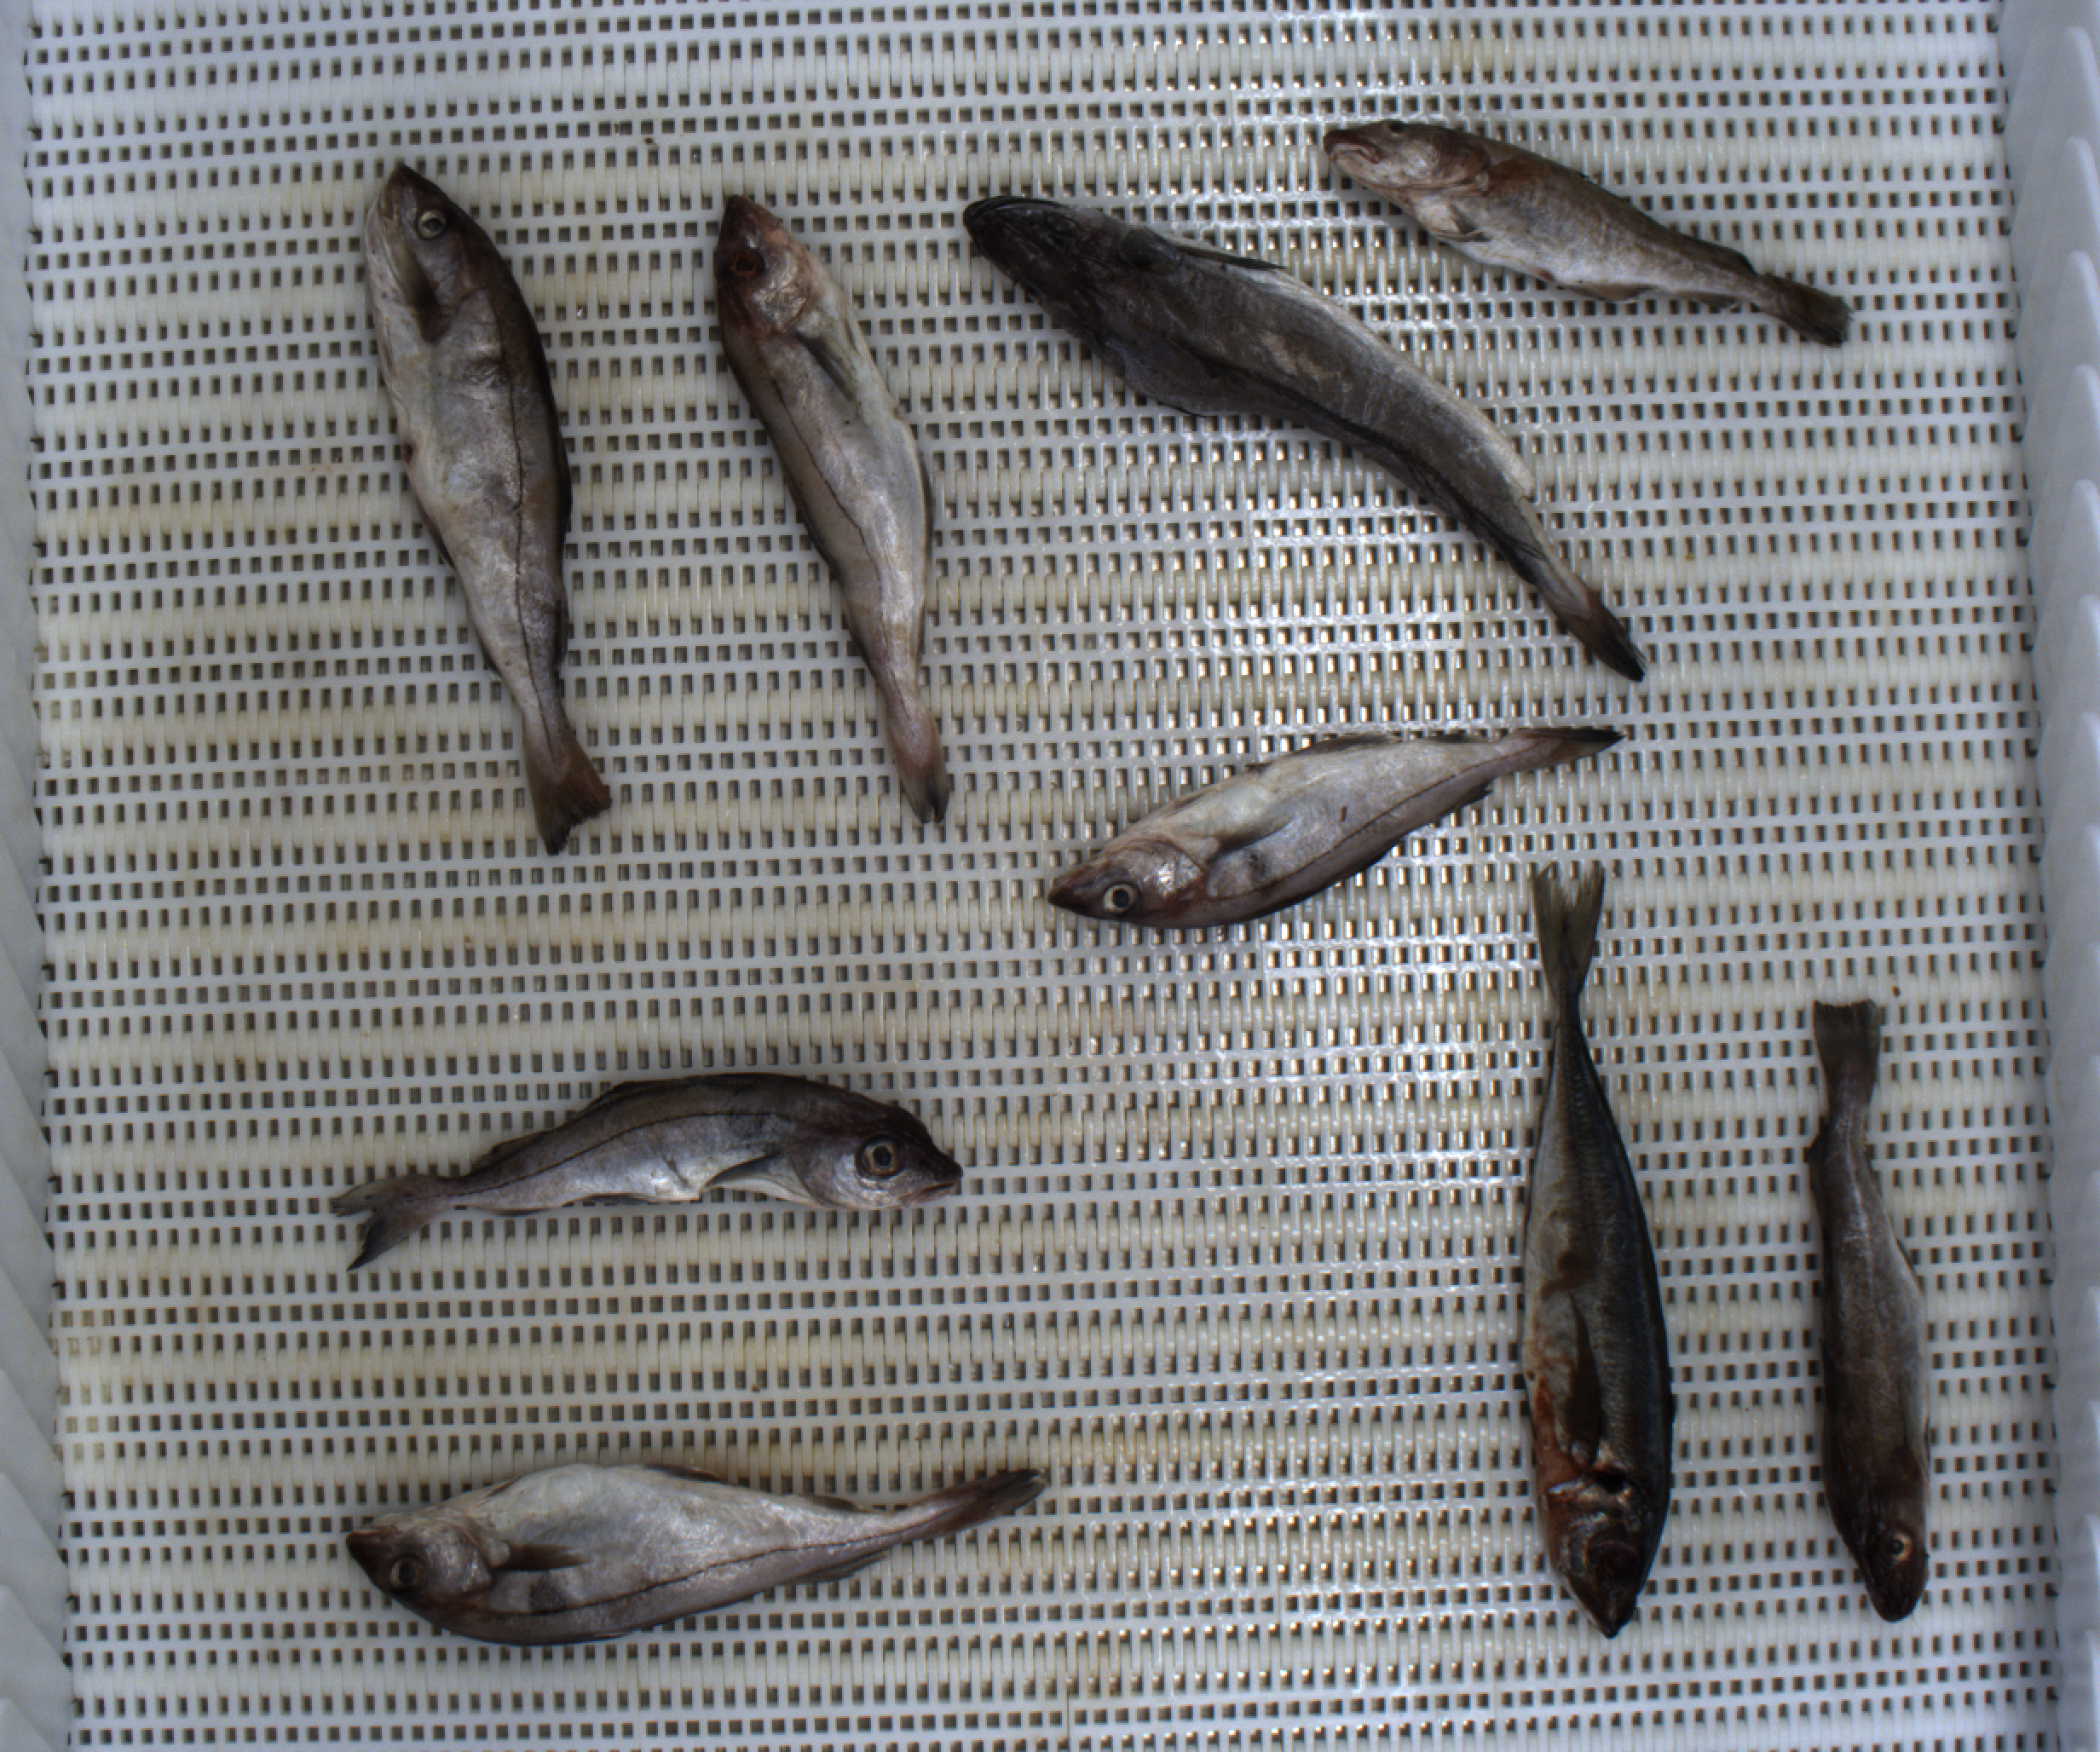
Total fish: 9
Cod: 2
Haddock: 5
Whiting: 0
Hake: 1
Horse mackerel: 1
Saithe: 0
Other: 0